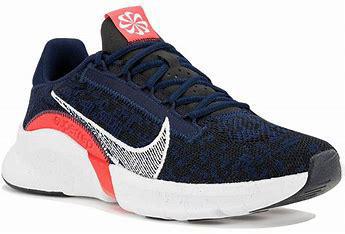
Brand: Nike
Model: Superrep Go 3 Flyknit Next Nature